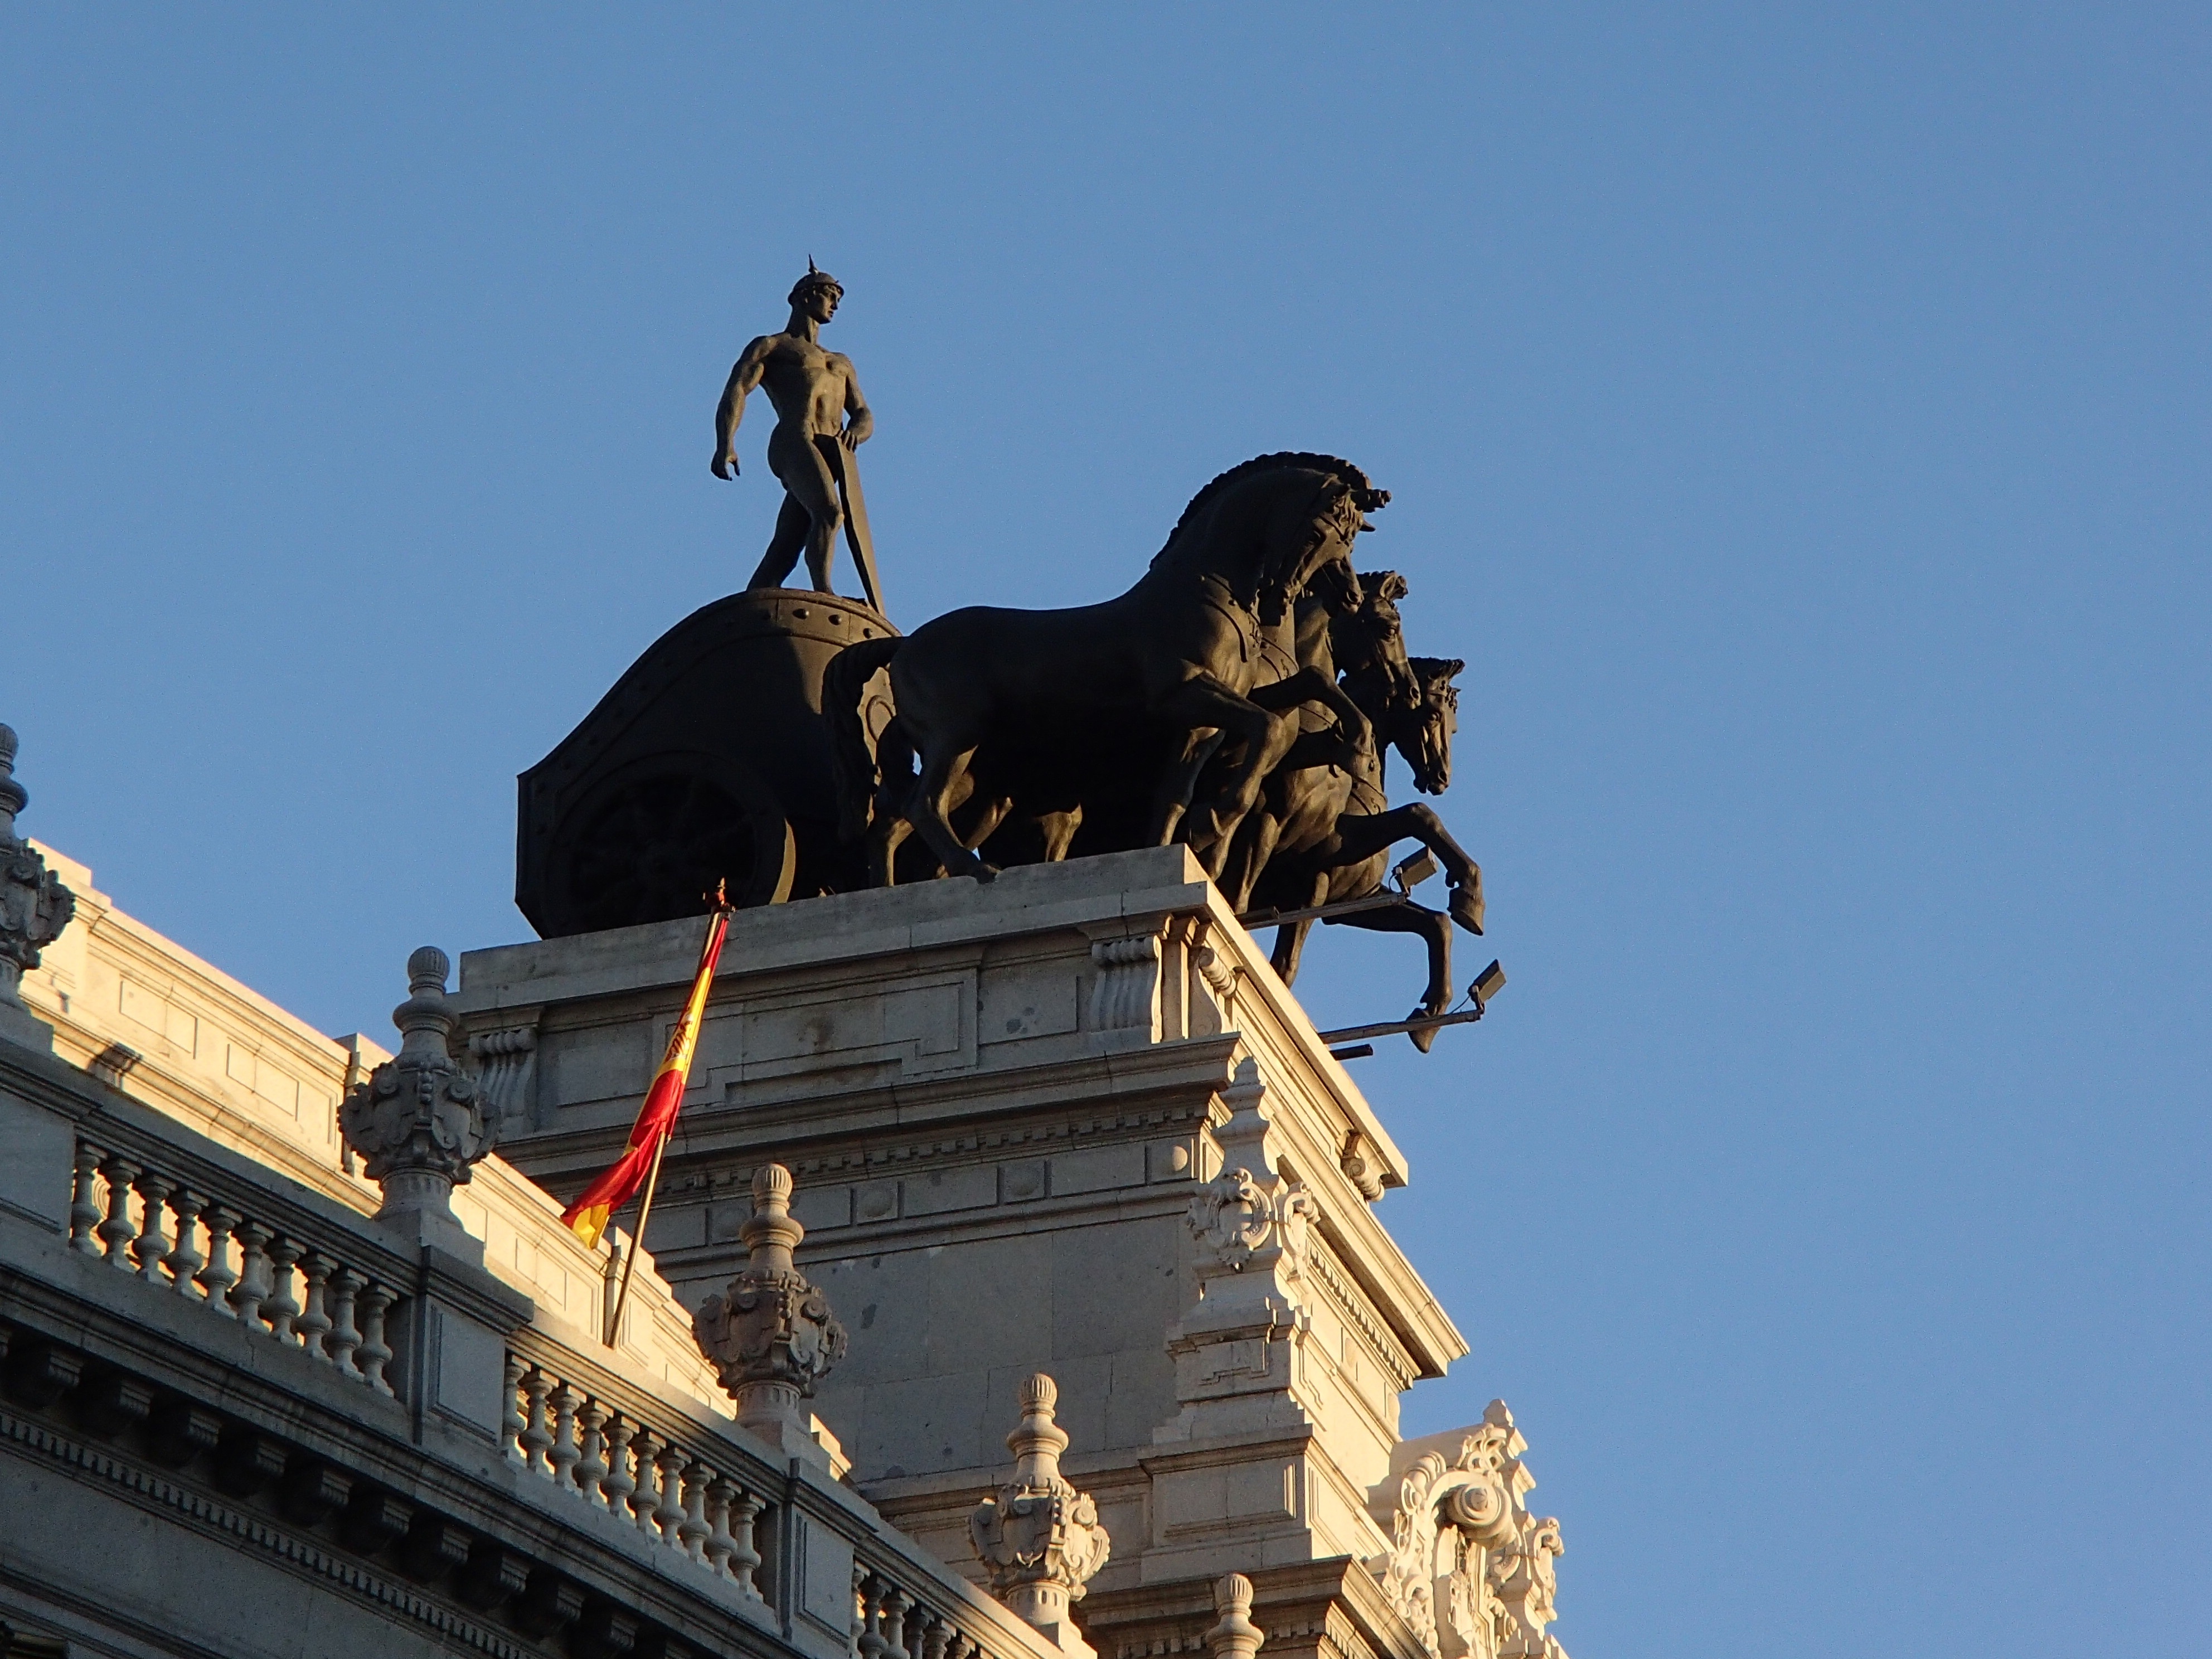
monument, statue, horse, landmark, sculpture, temple, quadriga